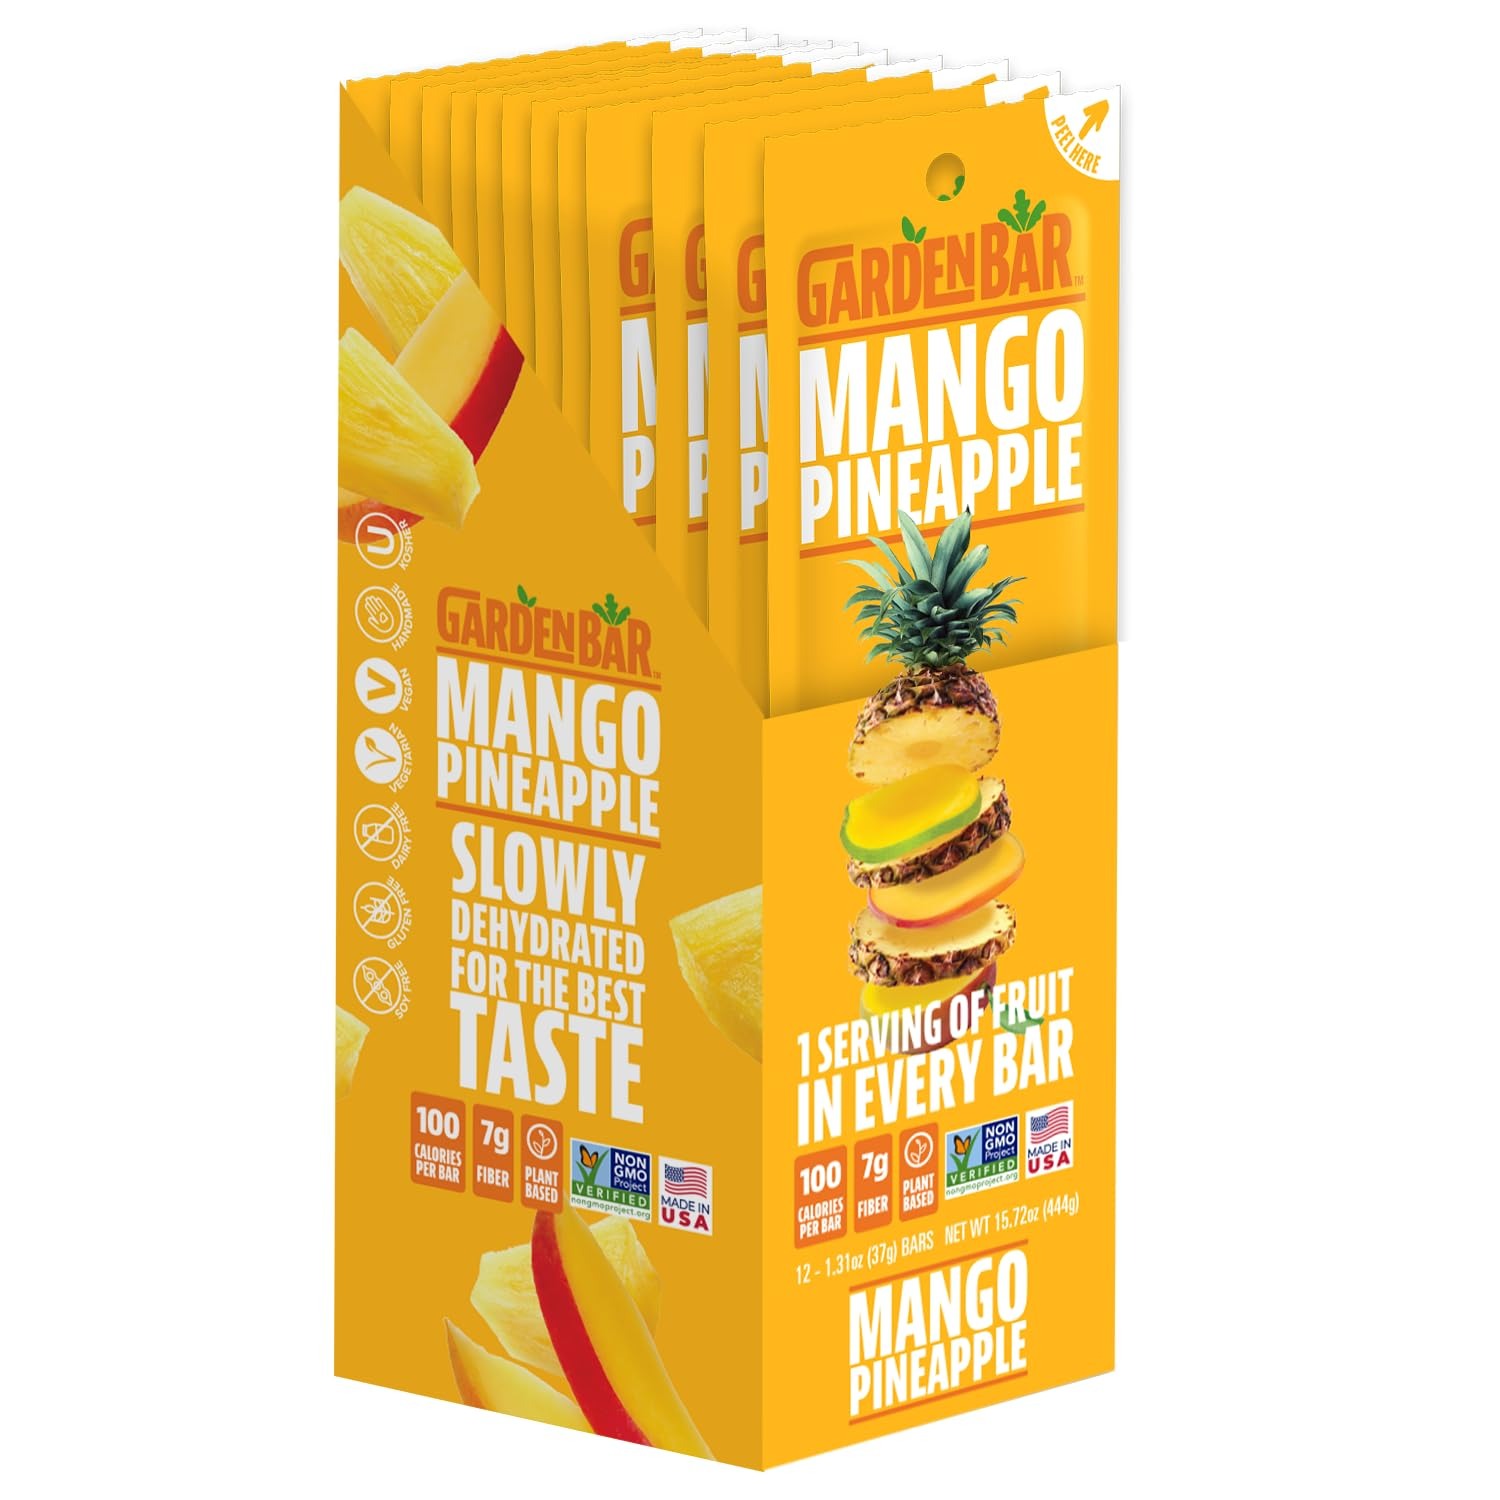
Item Name: Garden Bar Mango Pineapple Fruit | Healthy Natural Fruit Leather Jerky | Gluten Free, Non GMO, High Fiber Snack | 12 Count
Bullet Point 1: MANGO PINEAPPLE blends sweet mangoes with the tartness of pineapple for a tropical treat anywhere.
Bullet Point 2: GARDEN BARS are crafted in small batches and made with perfectly ripened high quality fruit. Each bar will be a little unique, like having a fruit stand in your pocket!
Bullet Point 3: ONE SERVING OF FRUIT in every bar. We're leveling up your fruit bar, fruit jerky, fruit leather, fruit FUN!
Bullet Point 4: NON-GMO Project Verified. Dairy Free, Gluten Free, Soy Free, Vegan, Vegetarian, Kosher and Made Good and Domestic in USA. Best part - it's tastes great!
Product Description: GARDEN BARS are crafted in small batches and made with perfectly ripened high quality fruit. Each bar will be a little unique, like having a fruit stand in your pocket! Replace your current fruit snacks with Garden Bars for an On-The-Go vegan snack that is not just delicious, but healthy too!
Value: 12.0
Unit: Count

Price: 28.99